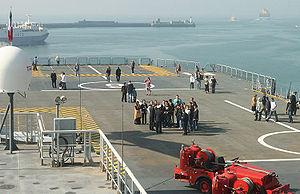
Le public est venu nombreux visiter le pont d'envol du BPC Mistral dans le port de sa future ville marraine Le Havre (6 octobre 2007).